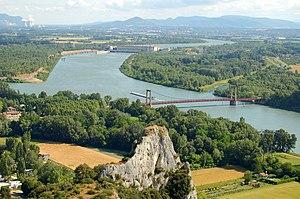
Le Rhône, vu de la montagne St Michel
Viviers ou Viviers-sur-Rhône est une commune française, située dans le département de l'Ardèche en région Auvergne-Rhône-Alpes. Elle est l'ancienne capitale de la province du Vivarais, qui faisait partie du Languedoc.